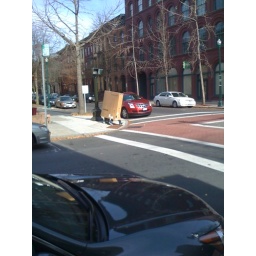
2 people walking down the street in a box....